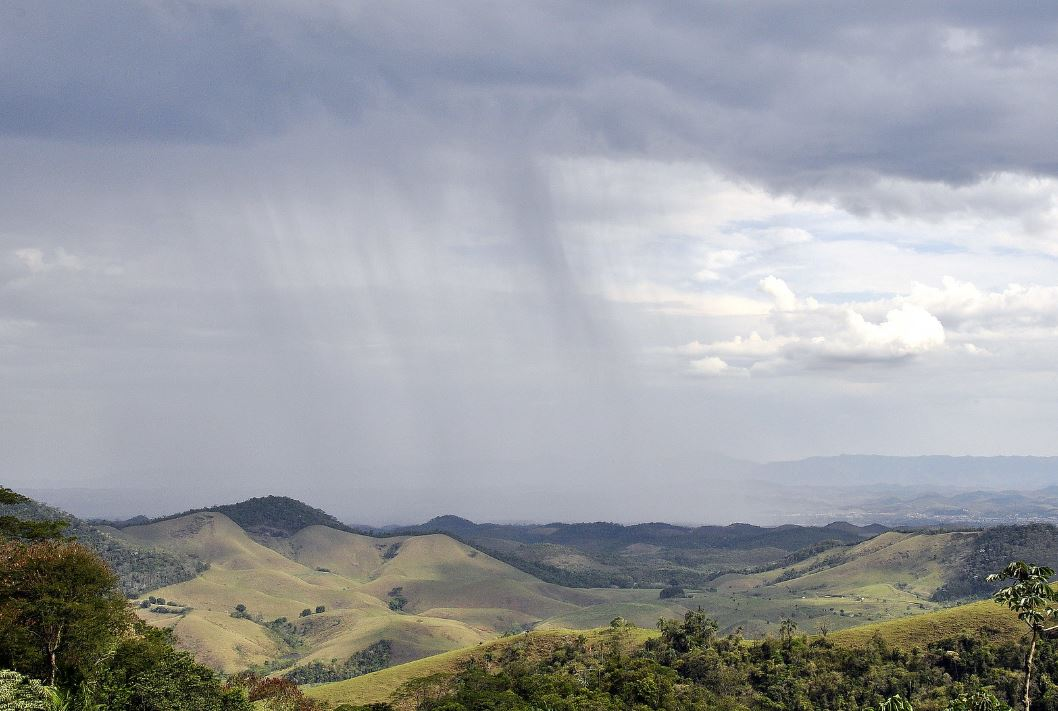
Fire: no
Smoke: no